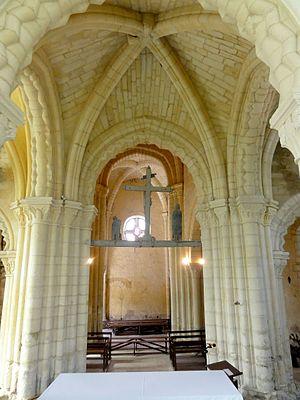
Croisée, vue vers l'ouest.
L'église Saint-Denis est une église catholique paroissiale située à Foulangues, dans le département de l'Oise, en France. Elle comporte probablement des parties d'une église plus ancienne, bâtie à la fin du XIᵉ ou au début du XIIᵉ siècle : ce sont les parties hautes de la nef, invisibles depuis l'extérieur. Sinon, l'église a été bâtie pendant une seule campagne de travaux à partir des années 1140, et affiche un style roman tardif, qui annonce déjà le gothique par la qualité de la sculpture de ses chapiteaux, la composition rigoureuse de ses piliers cantonnées, et son voûtement d'ogives, même si l'iconographie des chapiteaux et les profils archaïques des tailloirs, des ogives et des arcades sont encore proprement romans. L'église de Foulangues est, malgré ses petites dimensions, l'une des plus remarquables de la région. Ses murs extérieurs ne trahissent en rien le caractère de l'édifice qu'ils renferment, car ils ont été presque entièrement rebâtis à divers époques.